City Road Goods Branch

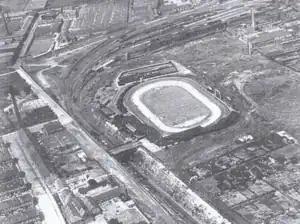
Aerial view of the City Road goods branch curving around the old City Stadium,

The City Road Goods branch was a goods only branch serving the Lister Hills and Thornton Road areas of Bradford, West Yorkshire, England.